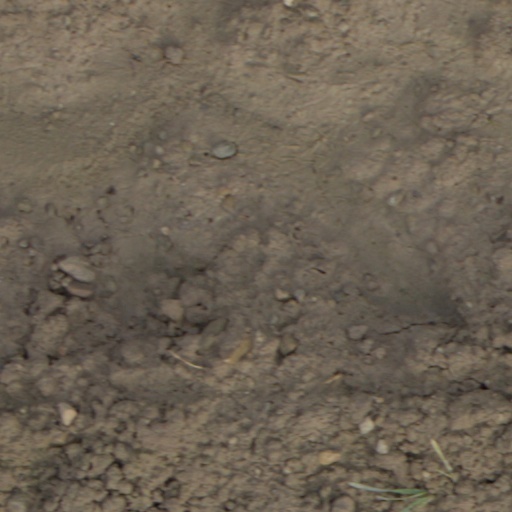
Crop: wheat